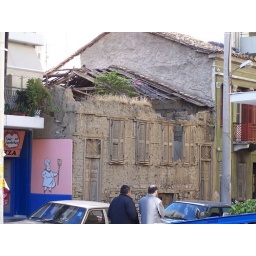
... when grass is growing out of the top of it. (this house was near a port in Greece)Geece/Turkey 2005